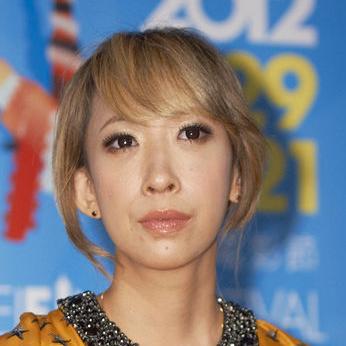
Age: 39